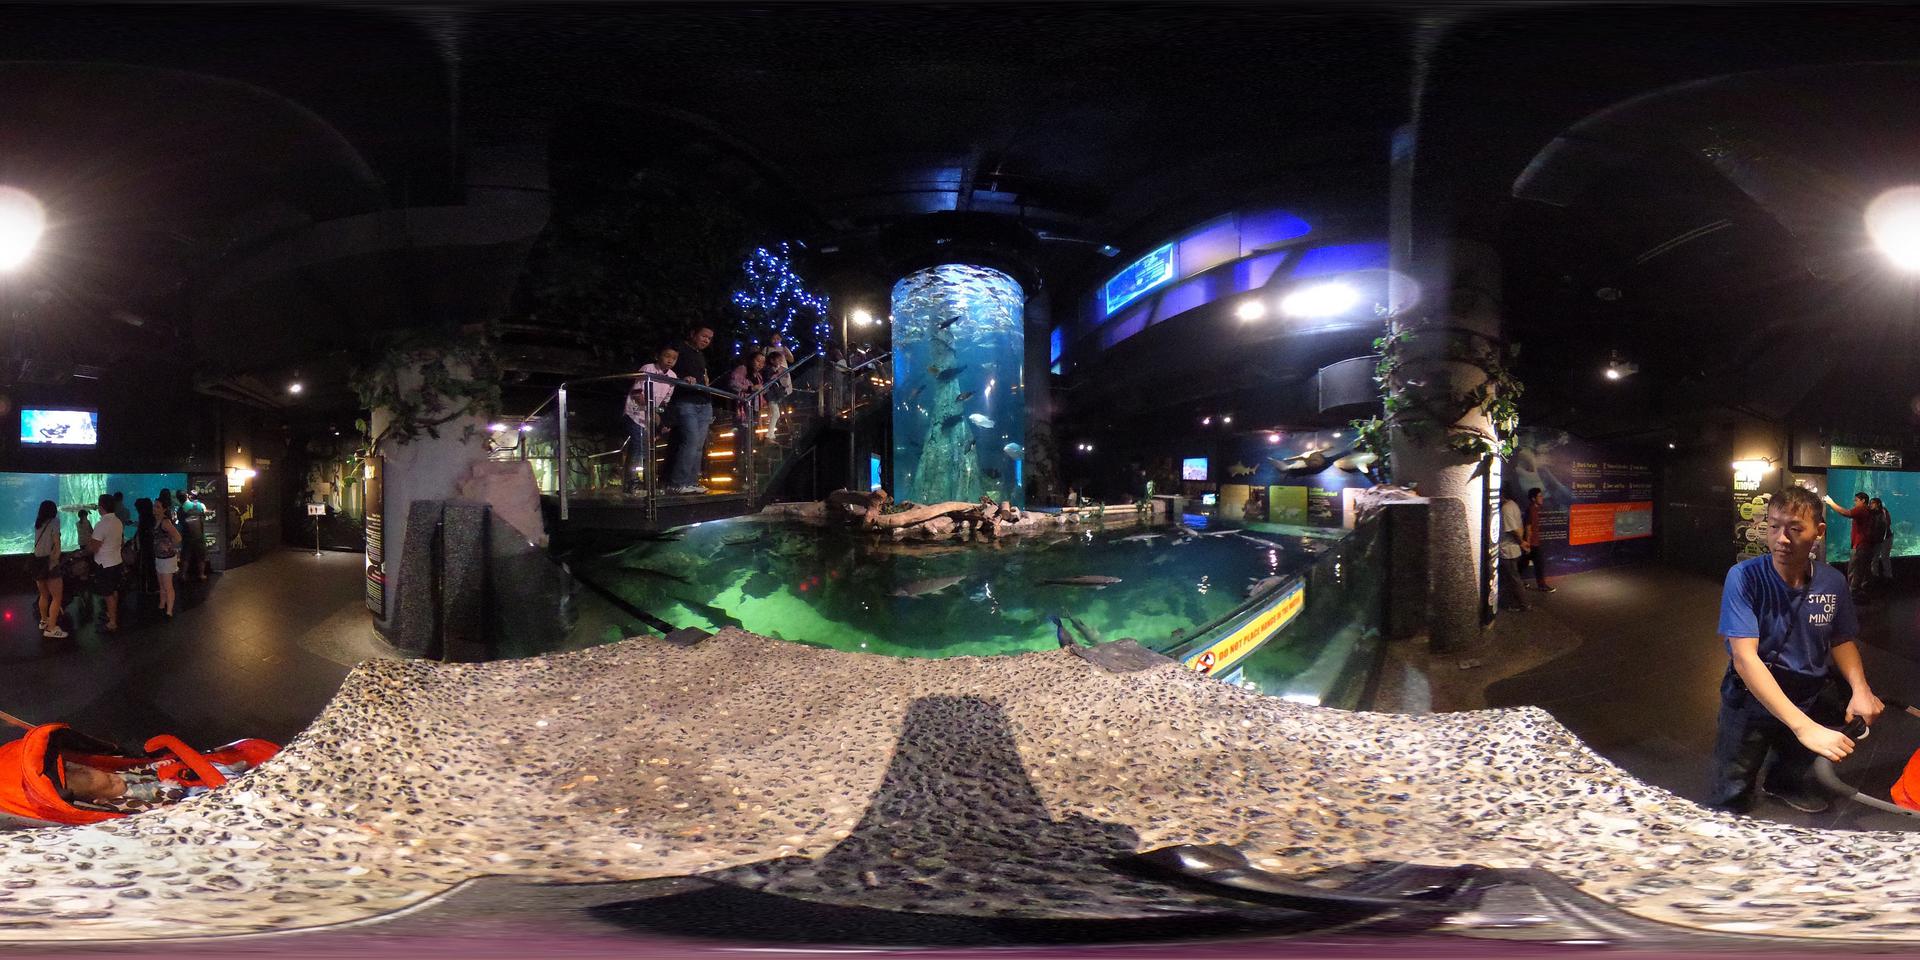
Referred object: the person in a blue T‑shirt pushing a stroller

Referred object: the tall cylindrical aquarium